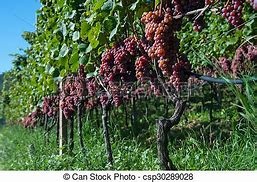
Label: grape